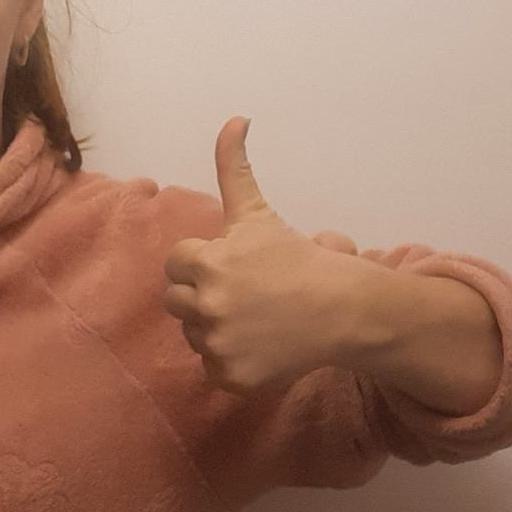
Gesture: like